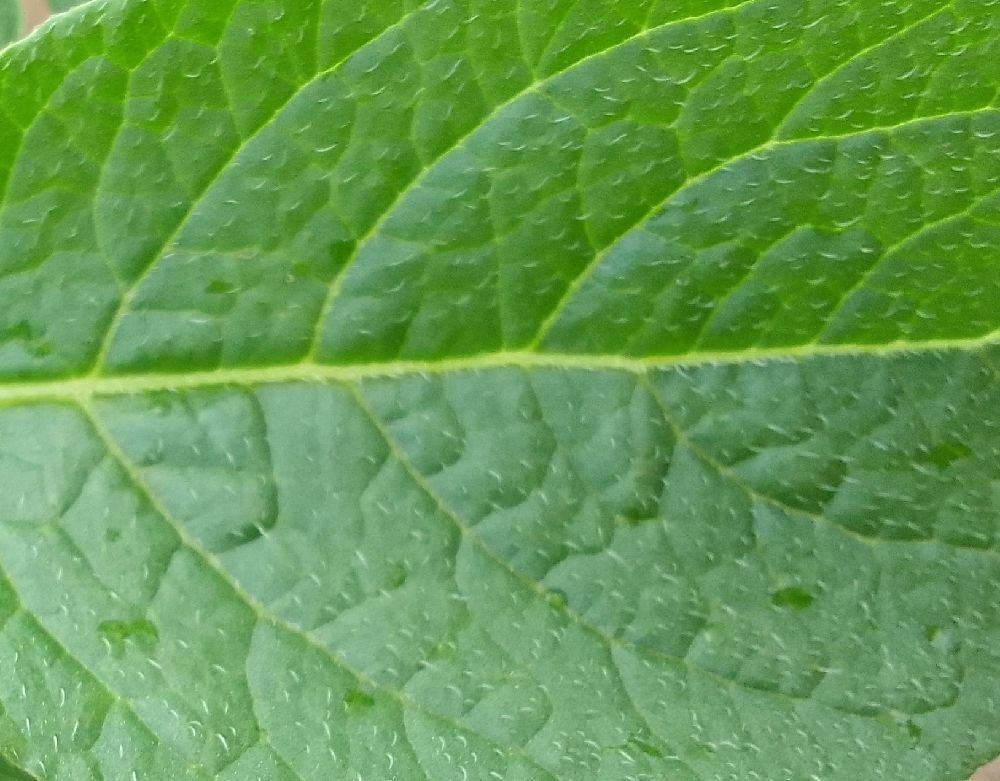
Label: Healthy